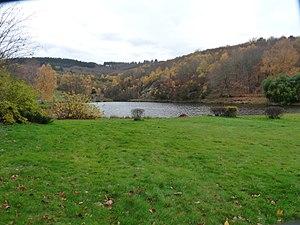
Lac du Puy de l'Age sur la commune de Bersac-sur-Rivalier qui occupe l'emplacement de l'ancienne mine d'uranium
Bersac-sur-Rivalier est une commune française située dans le département de la Haute-Vienne en région Nouvelle-Aquitaine.
Le Limousin est comme l'ensemble du Massif central, dont il occupe la bordure nord-occidentale, plutôt riche en ressources minières, même si à l'exception de quelques carrières, les exploitations historiquement et essentiellement tournées vers l'extraction de l'or, de la houille, du kaolin et de l'uranium sont de nos jours fermées.